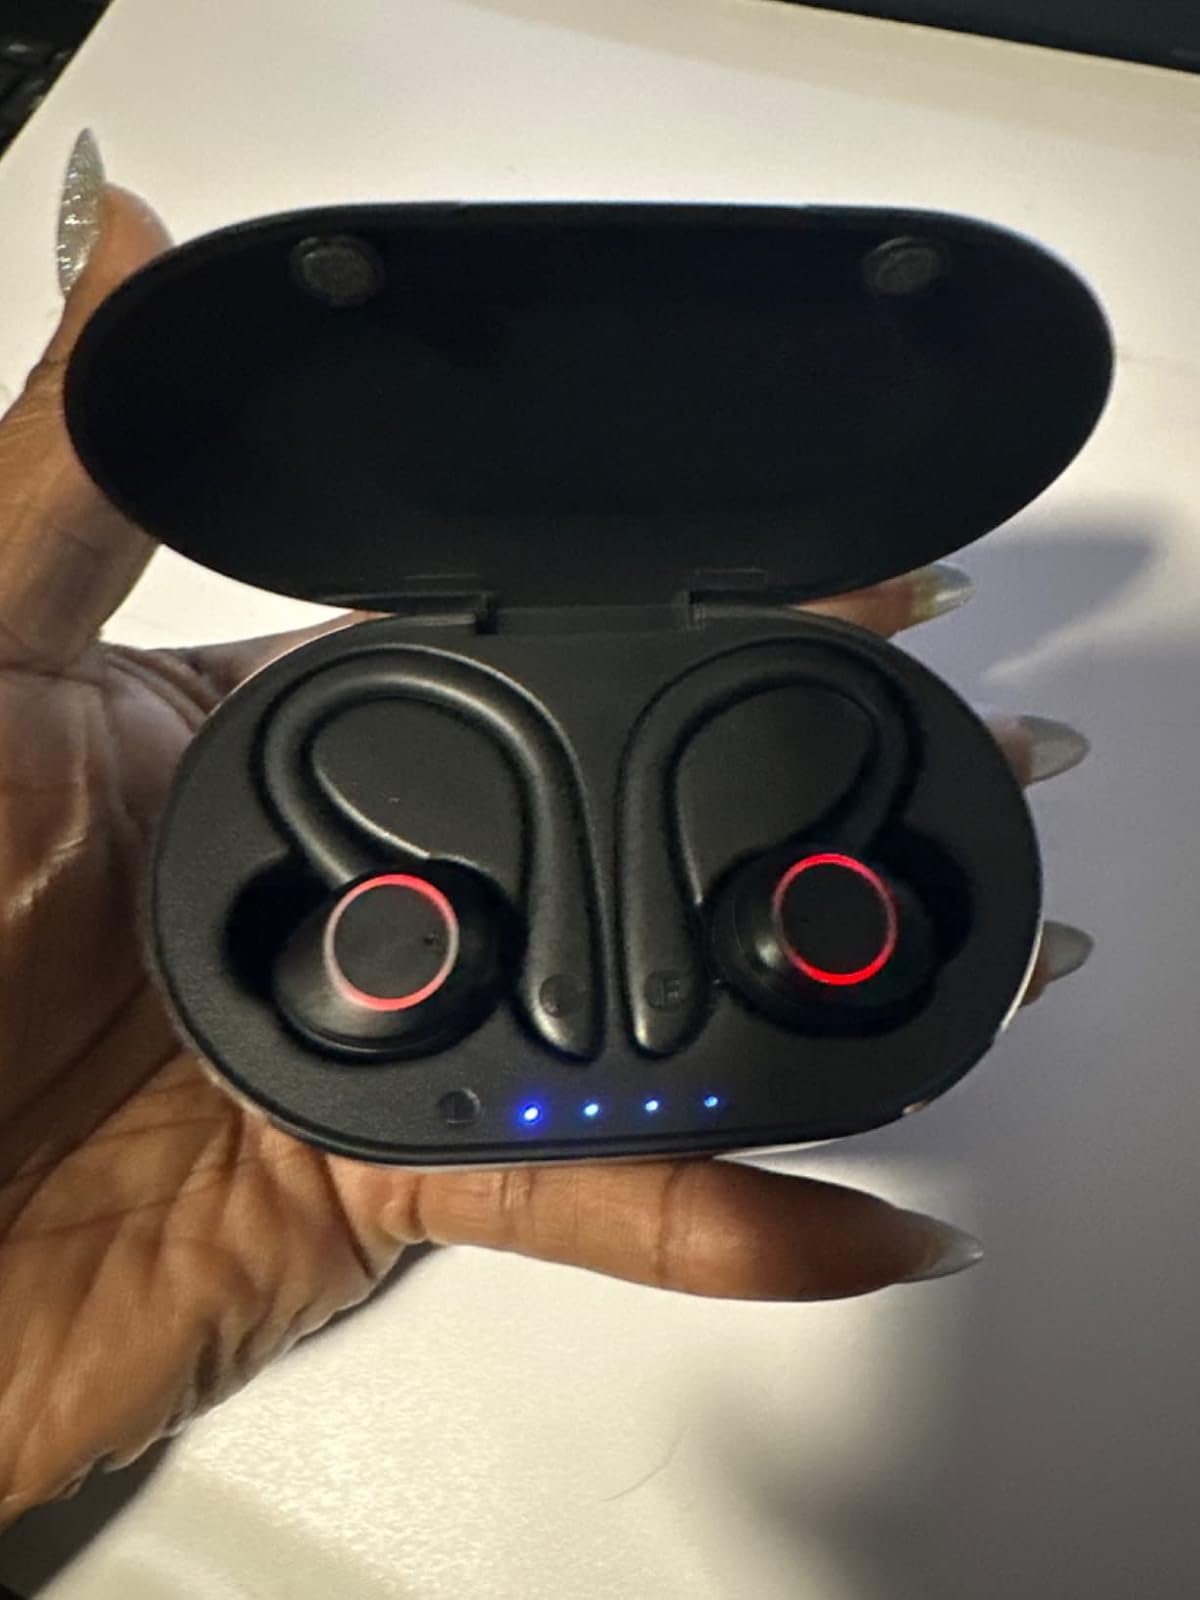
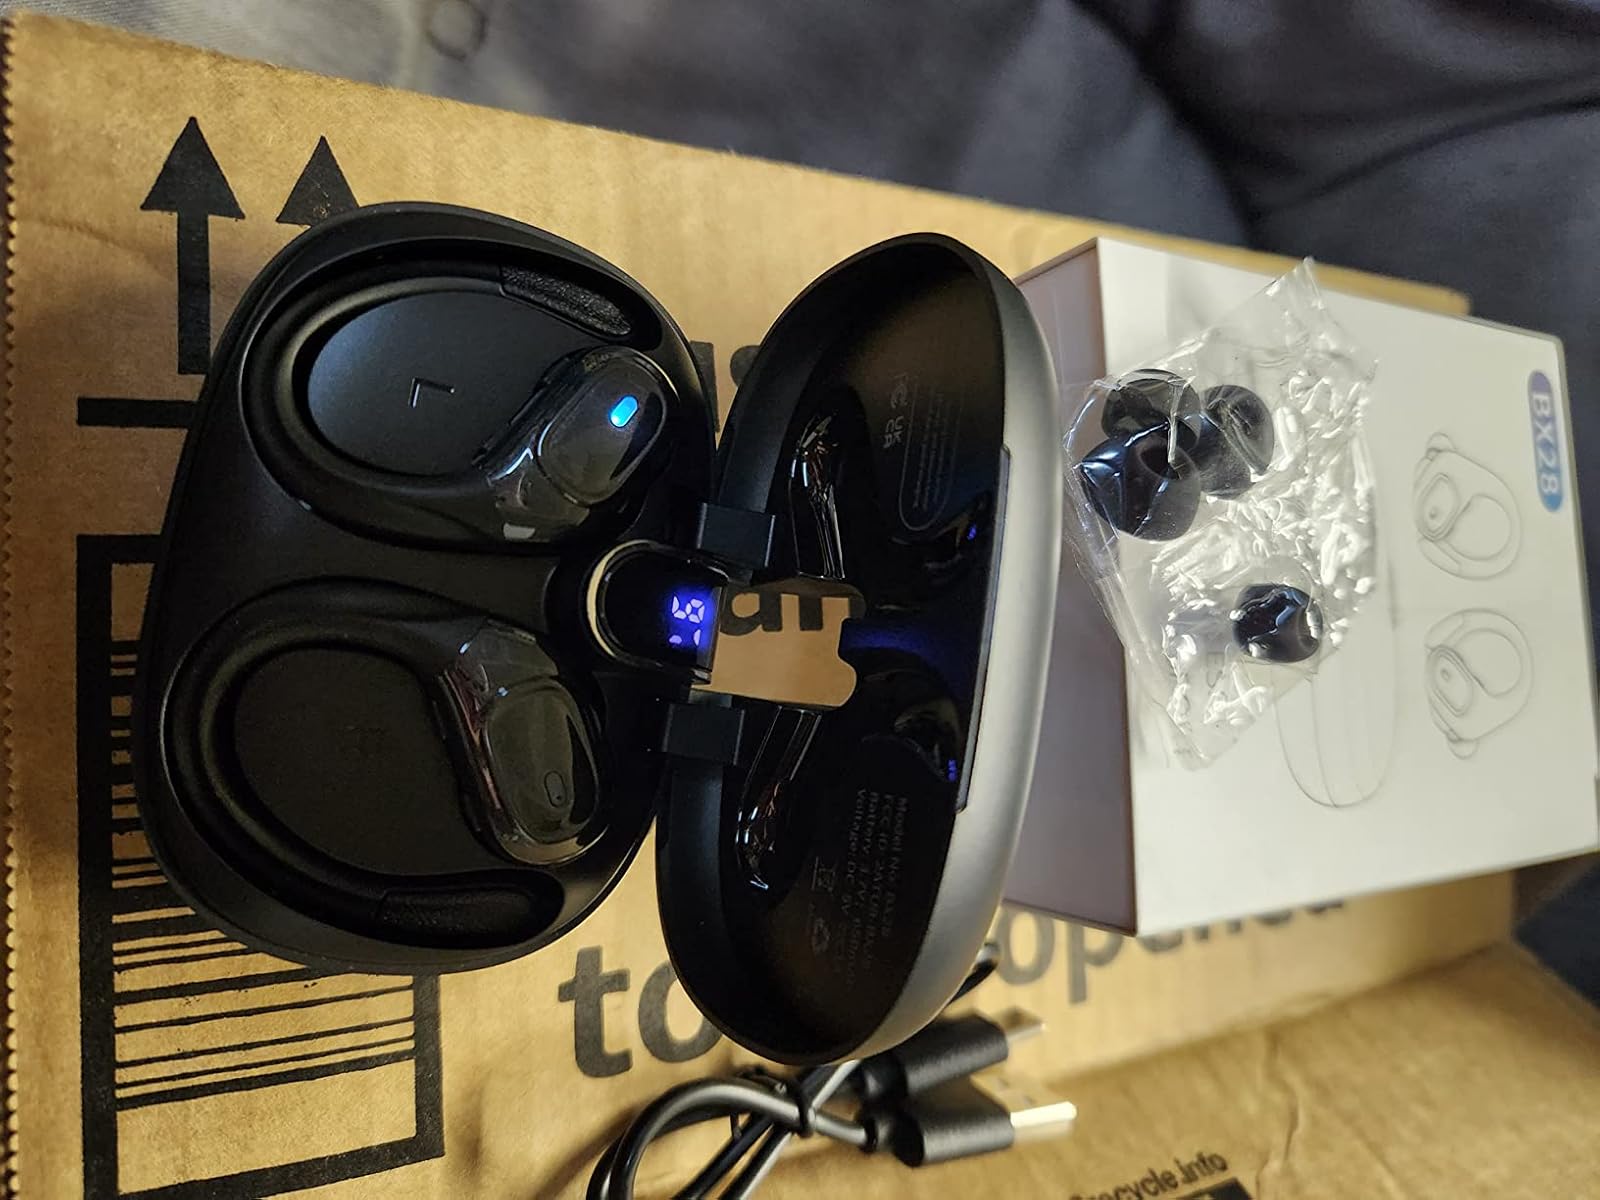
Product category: earbuds
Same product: no